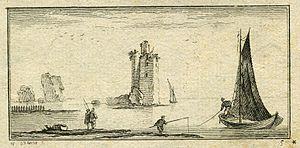
Paysage de bord de mer avec barques et pêcheurs, sans date.